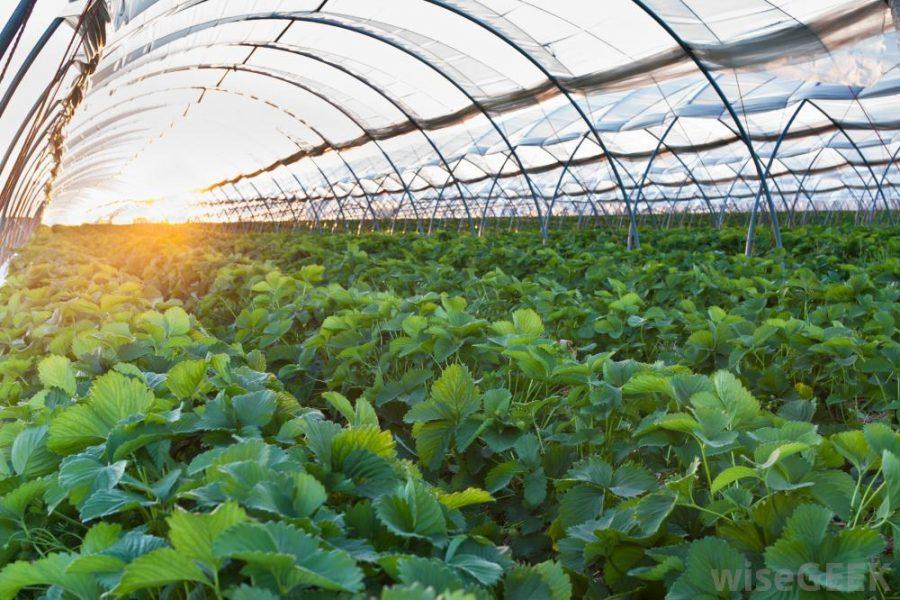
Mimea mingi yenya rangi ya kijani ikiwa imepandwa kwenye jumba maalumu la kufanyia shughuli za kilimo, ijulikanayo kama chafu. Mfumo wa kilimo cha kiwandani huashiria matumizi ya teknolojia na  mbinu bora za kilimo ili kuweza kuzalisha mazao mengi na yenye ubora wa hali ya juu.